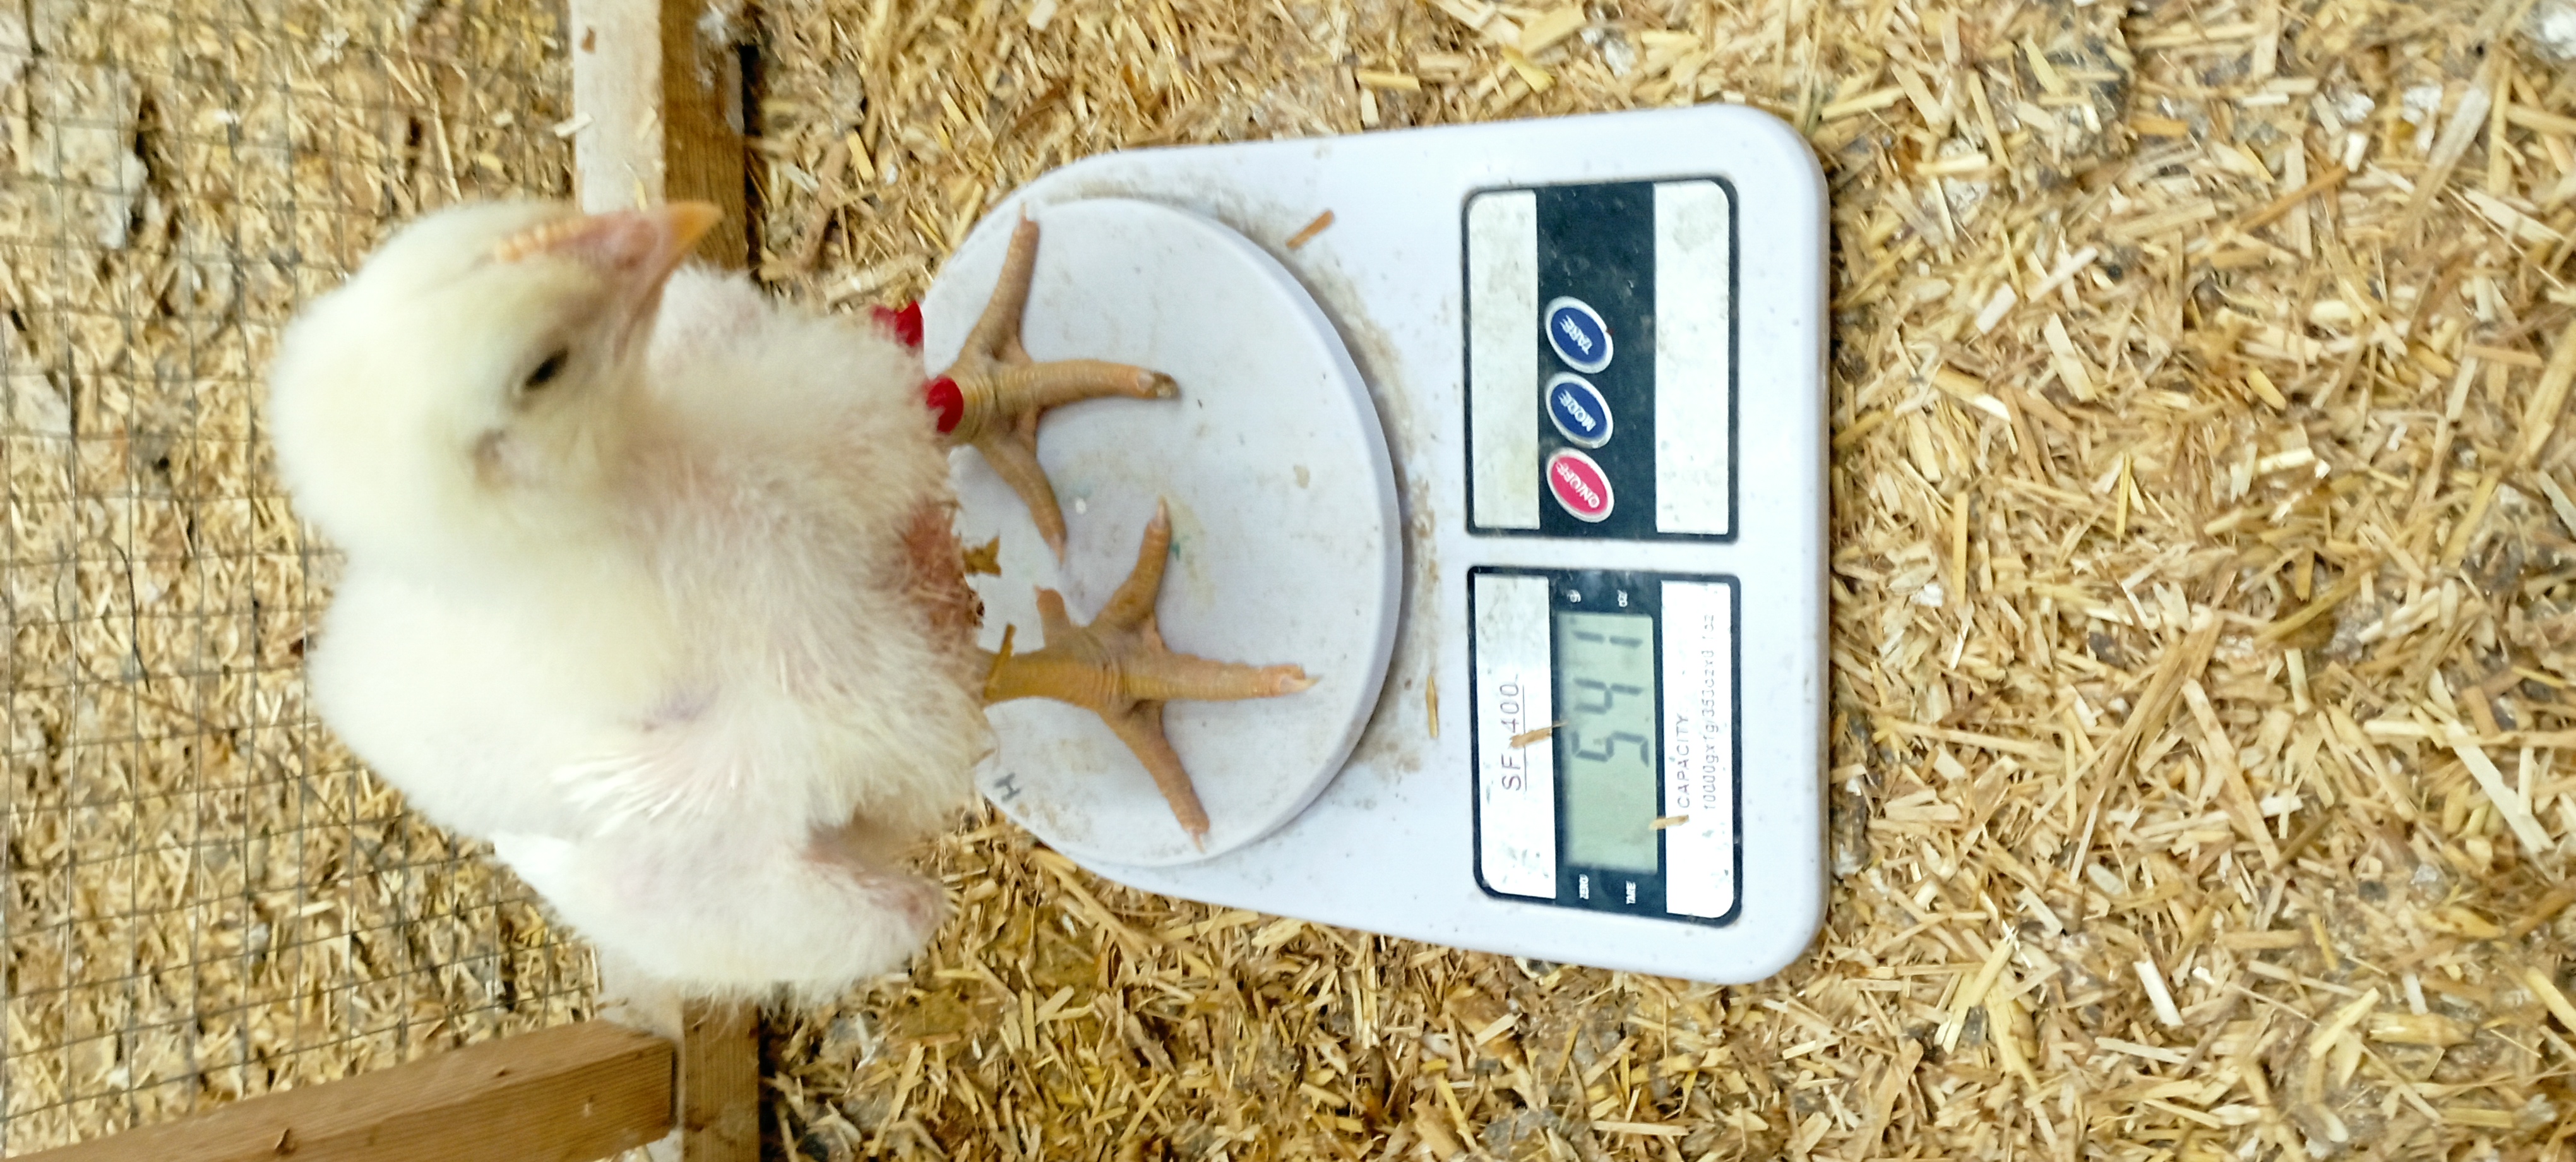
Weight: 541 g